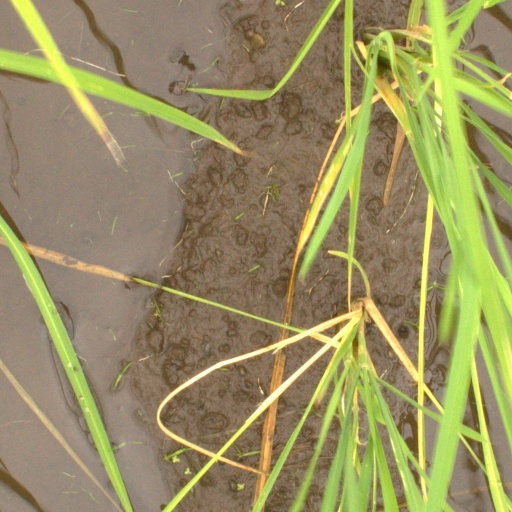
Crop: rice